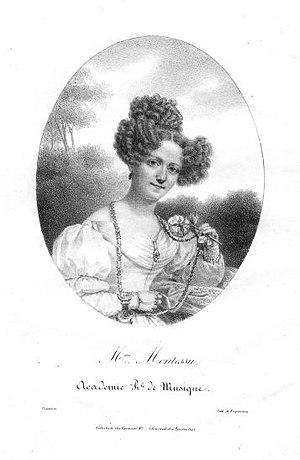
Madame Montessu est une danseuse française. Elle a été inhumée à Asnières, où était enterré son mari.